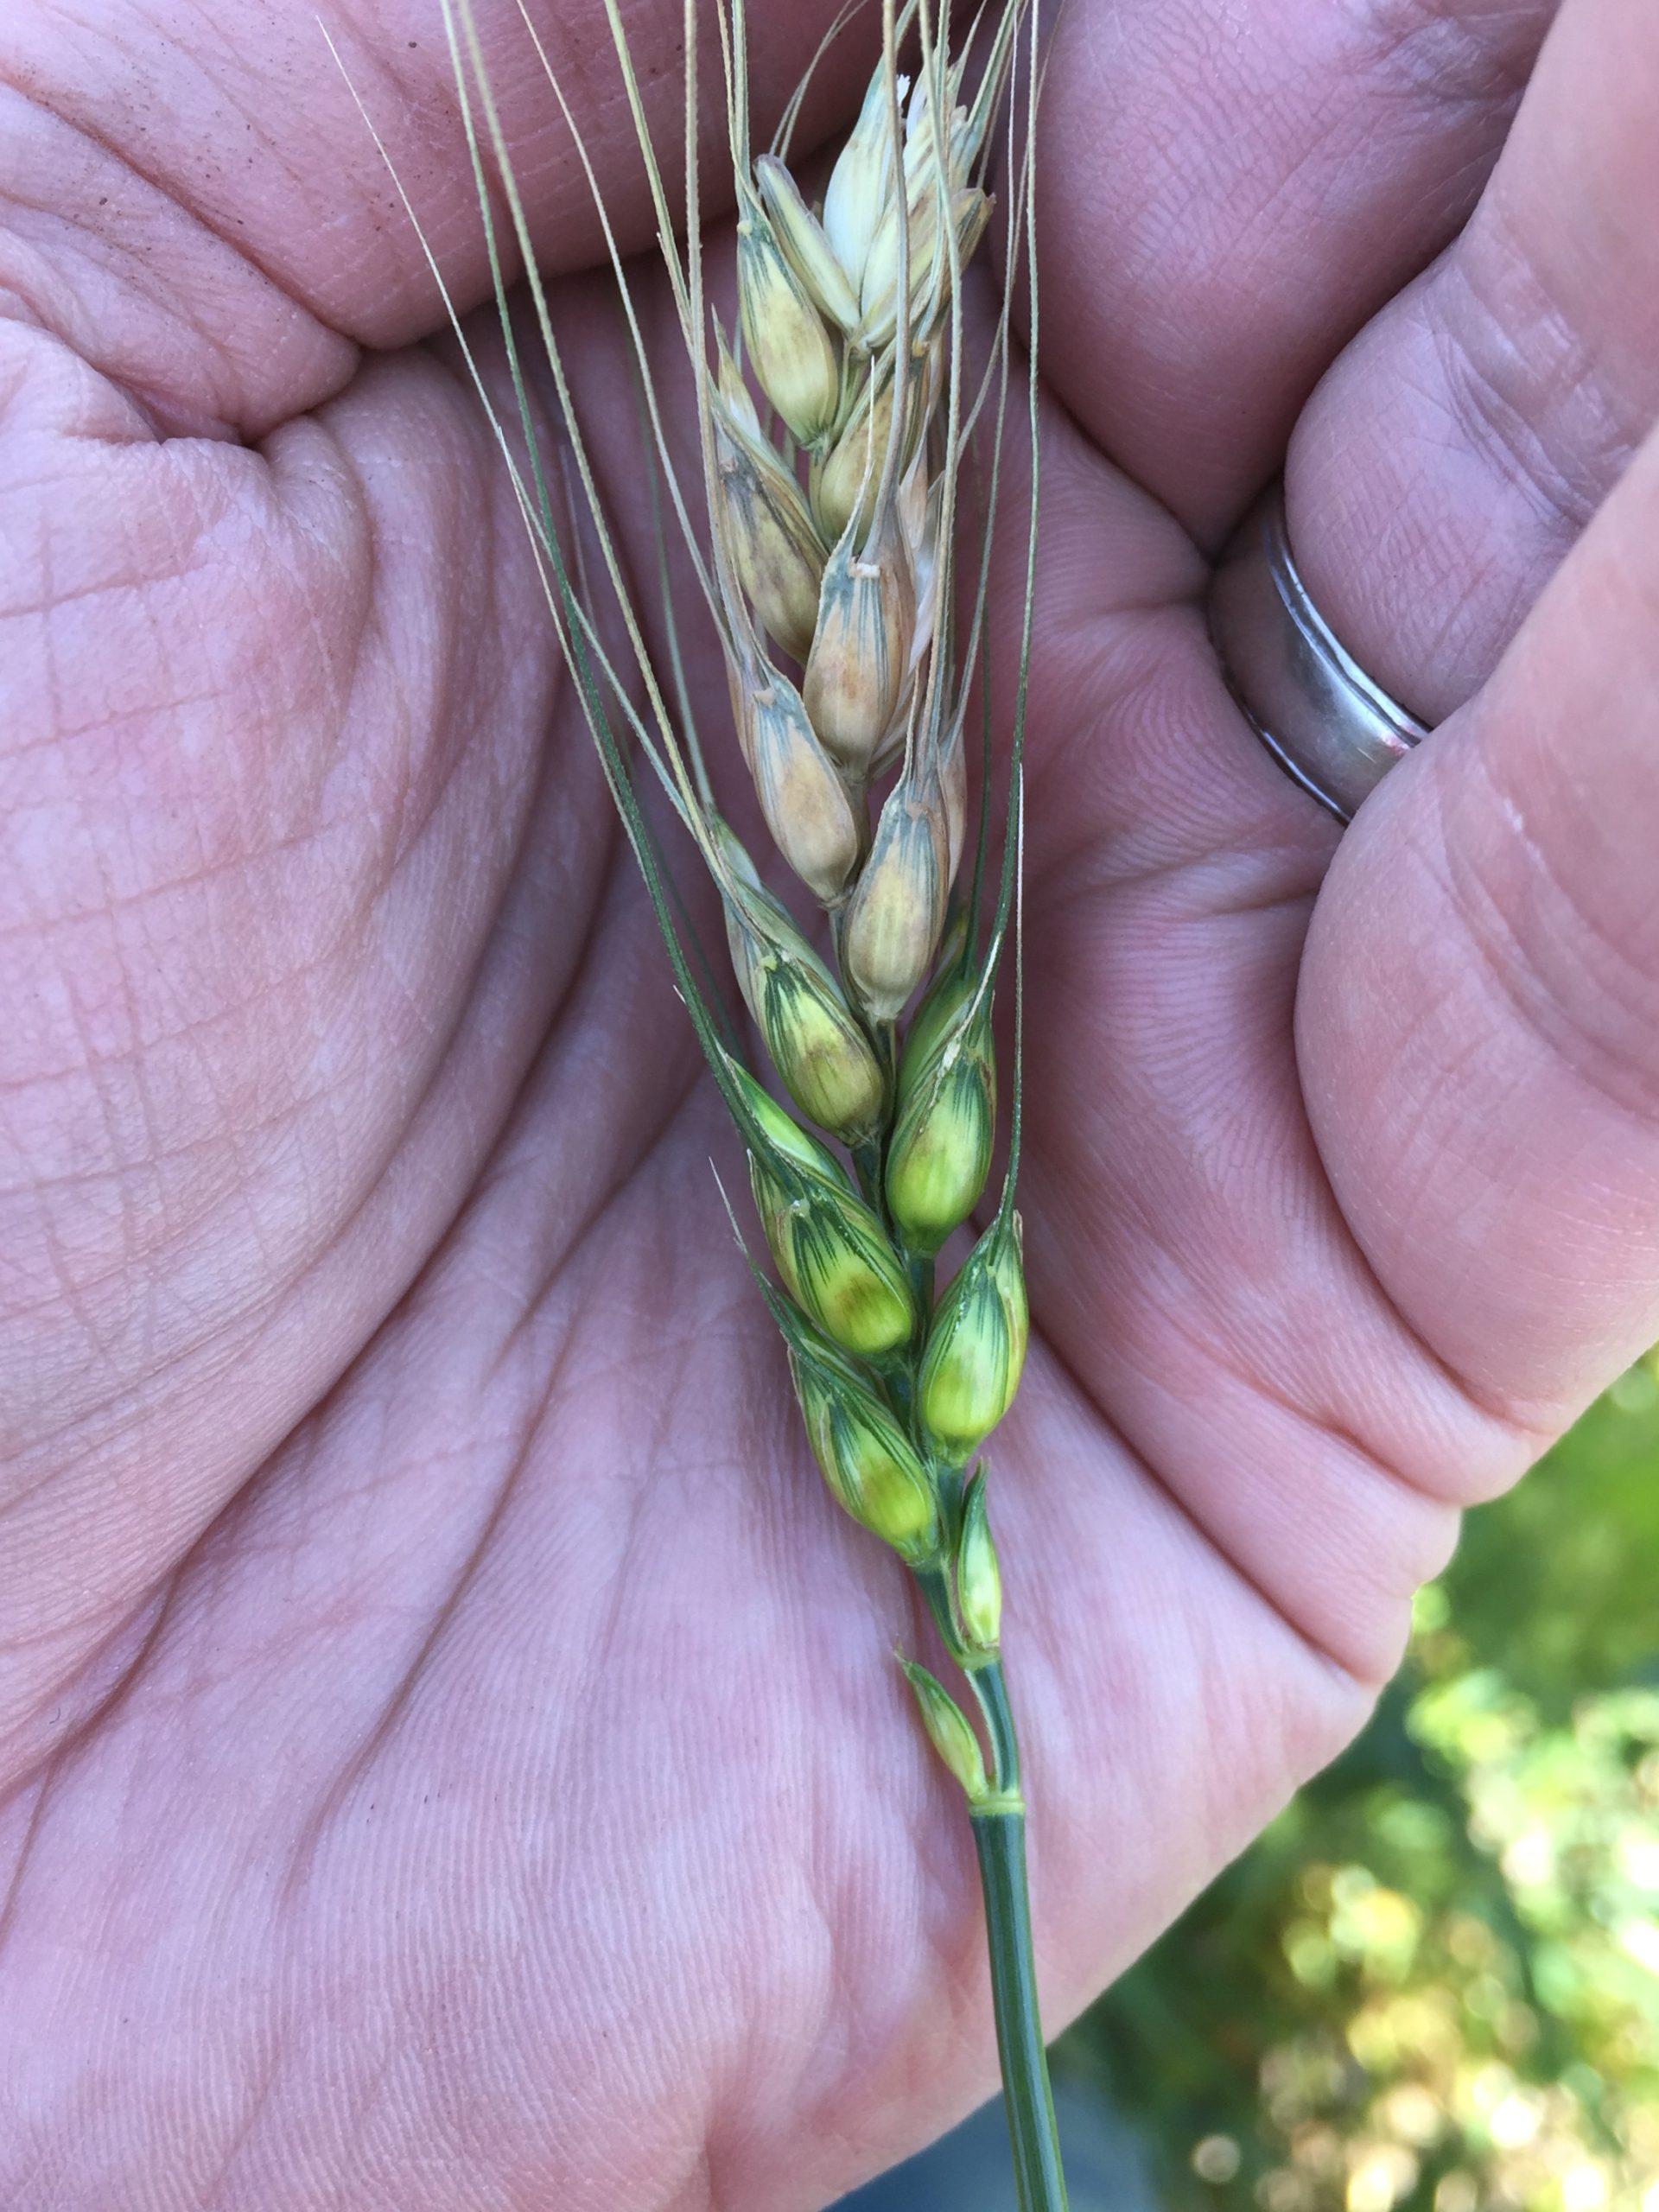
Plant: Wheat
Disease: wheat head scab